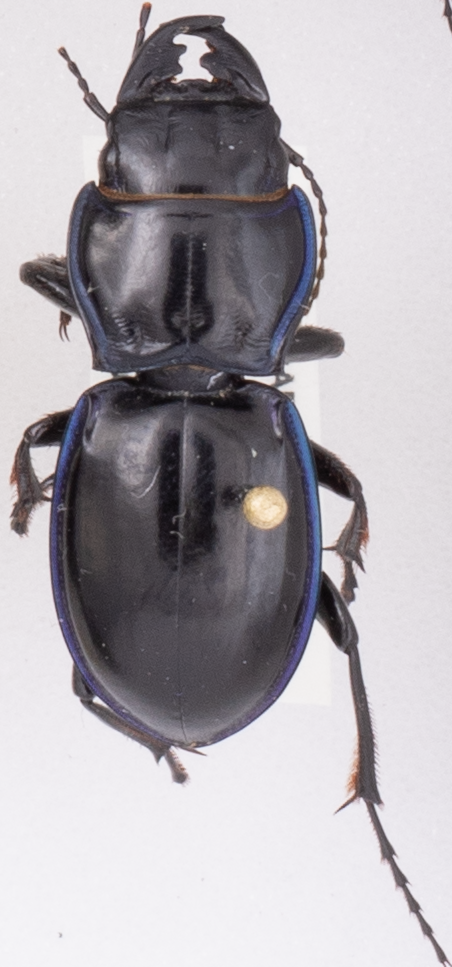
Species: Pasimachus elongatus
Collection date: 2021-10-13
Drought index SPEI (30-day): -1.69
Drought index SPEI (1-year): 0.32
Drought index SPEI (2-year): -0.71